CubeSat

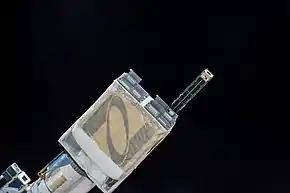
NanoRacks

NASA's CubeSat Launch Initiative created in 2010, provides CubeSat launch opportunities to educational institutions, non-profit organizations and NASA Centers. the CubeSat Launch Initiative had launched 46 CubeSats flown on 12 ELaNa Missions from 28 unique organizations and has selected 119 CubeSat missions from 66 unique organizations. Educational Launch of Nanosatellites (ELaNa) missions have included: BisonSat the first CubeSat built by a tribal college, TJ3Sat the first CubeSat built by a high school and STMSat-1 the first CubeSat built by an elementary school. NASA releases an Announcement of Opportunity in August of each year with selections made the following February.